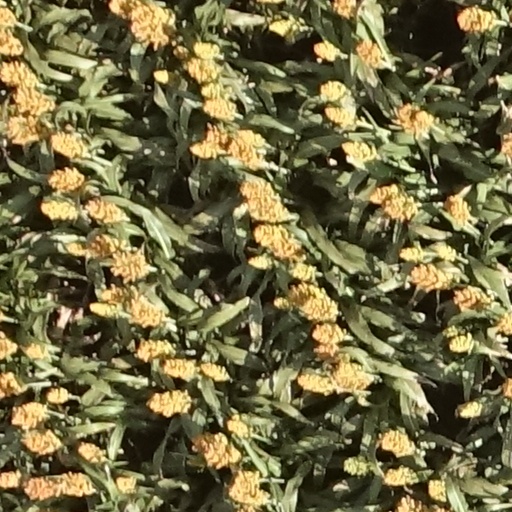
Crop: sorghum